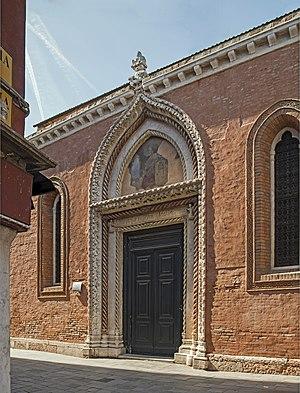
L'église San Polo est une église catholique de Venise, en Italie.